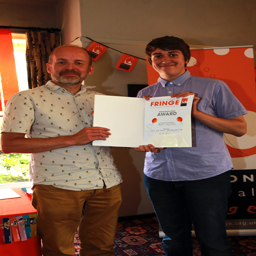
person collects the award on behalf